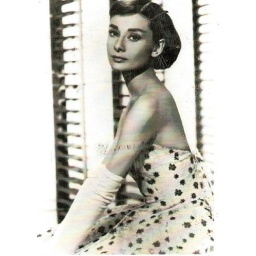
Audry Hepburn NOT in her little black dress